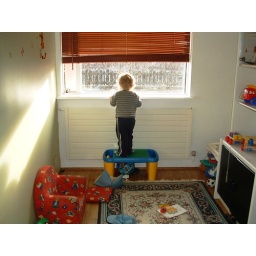
My son loves cars and he often stands by his bedroom window to wach cars driving by.